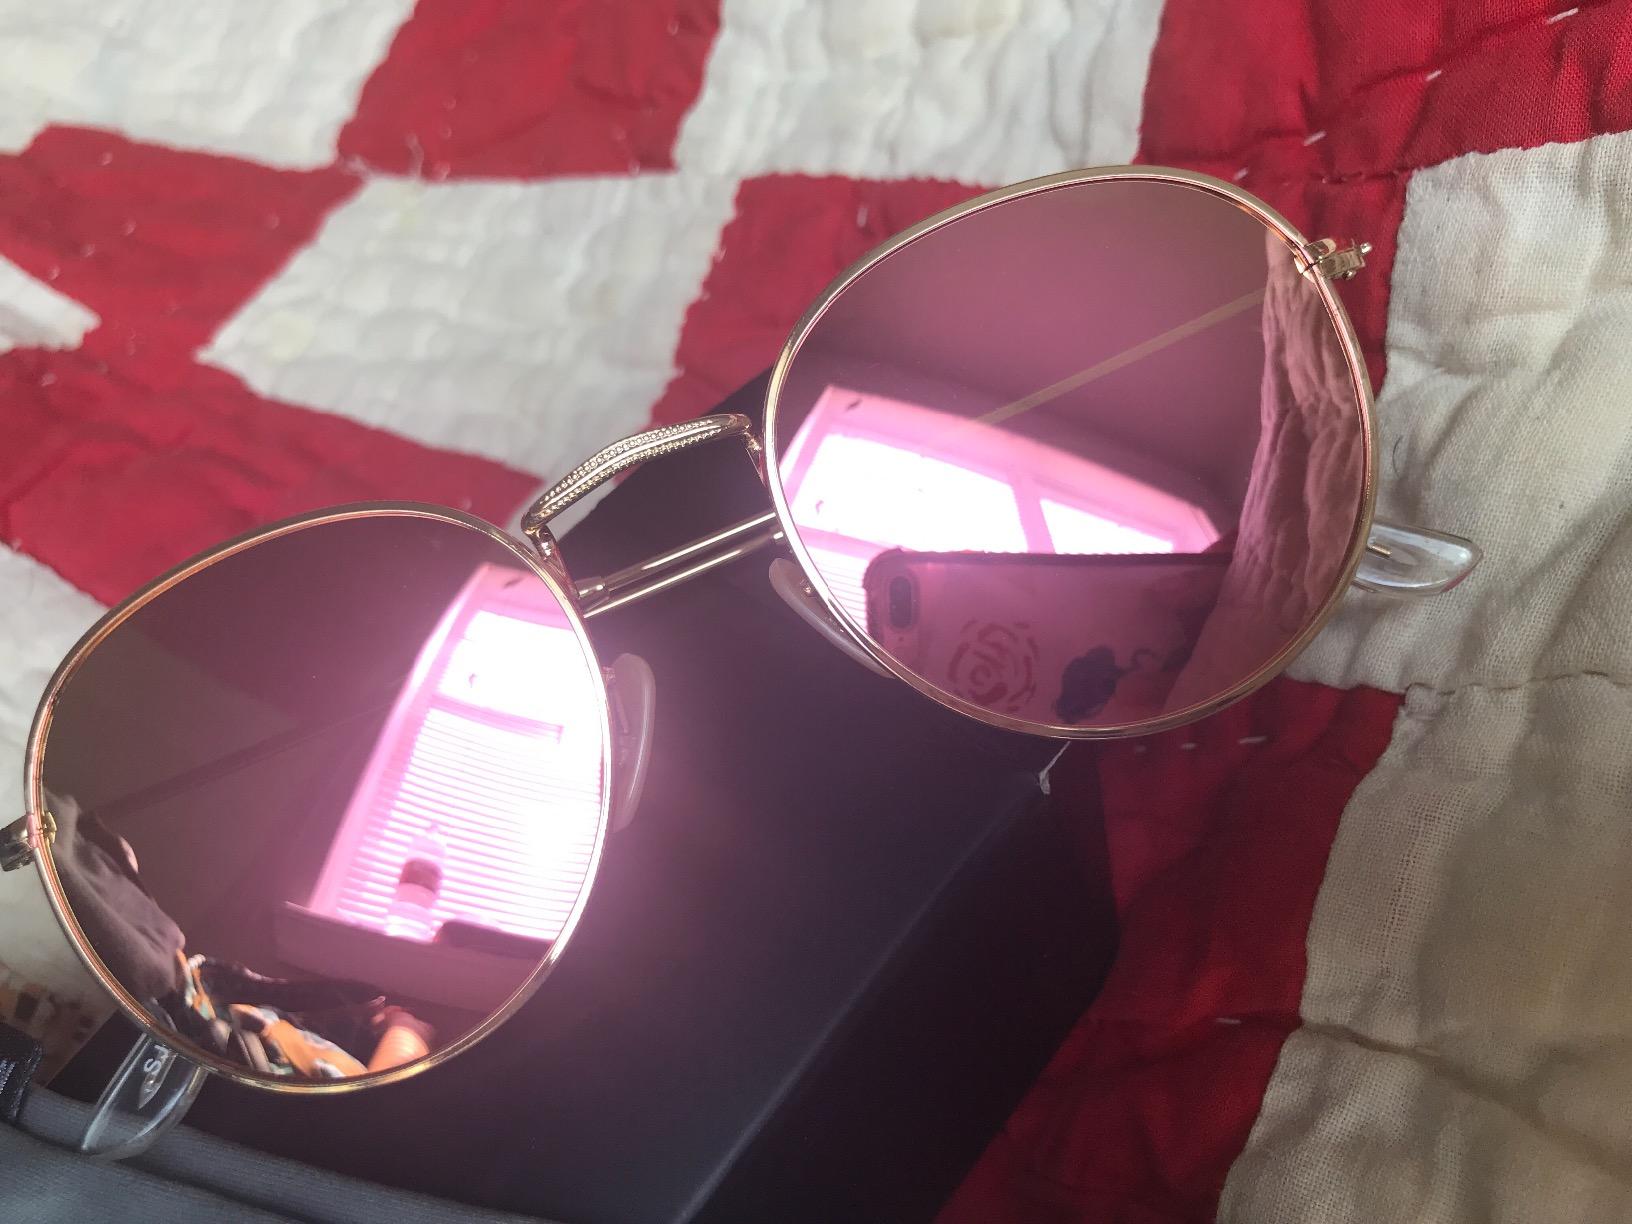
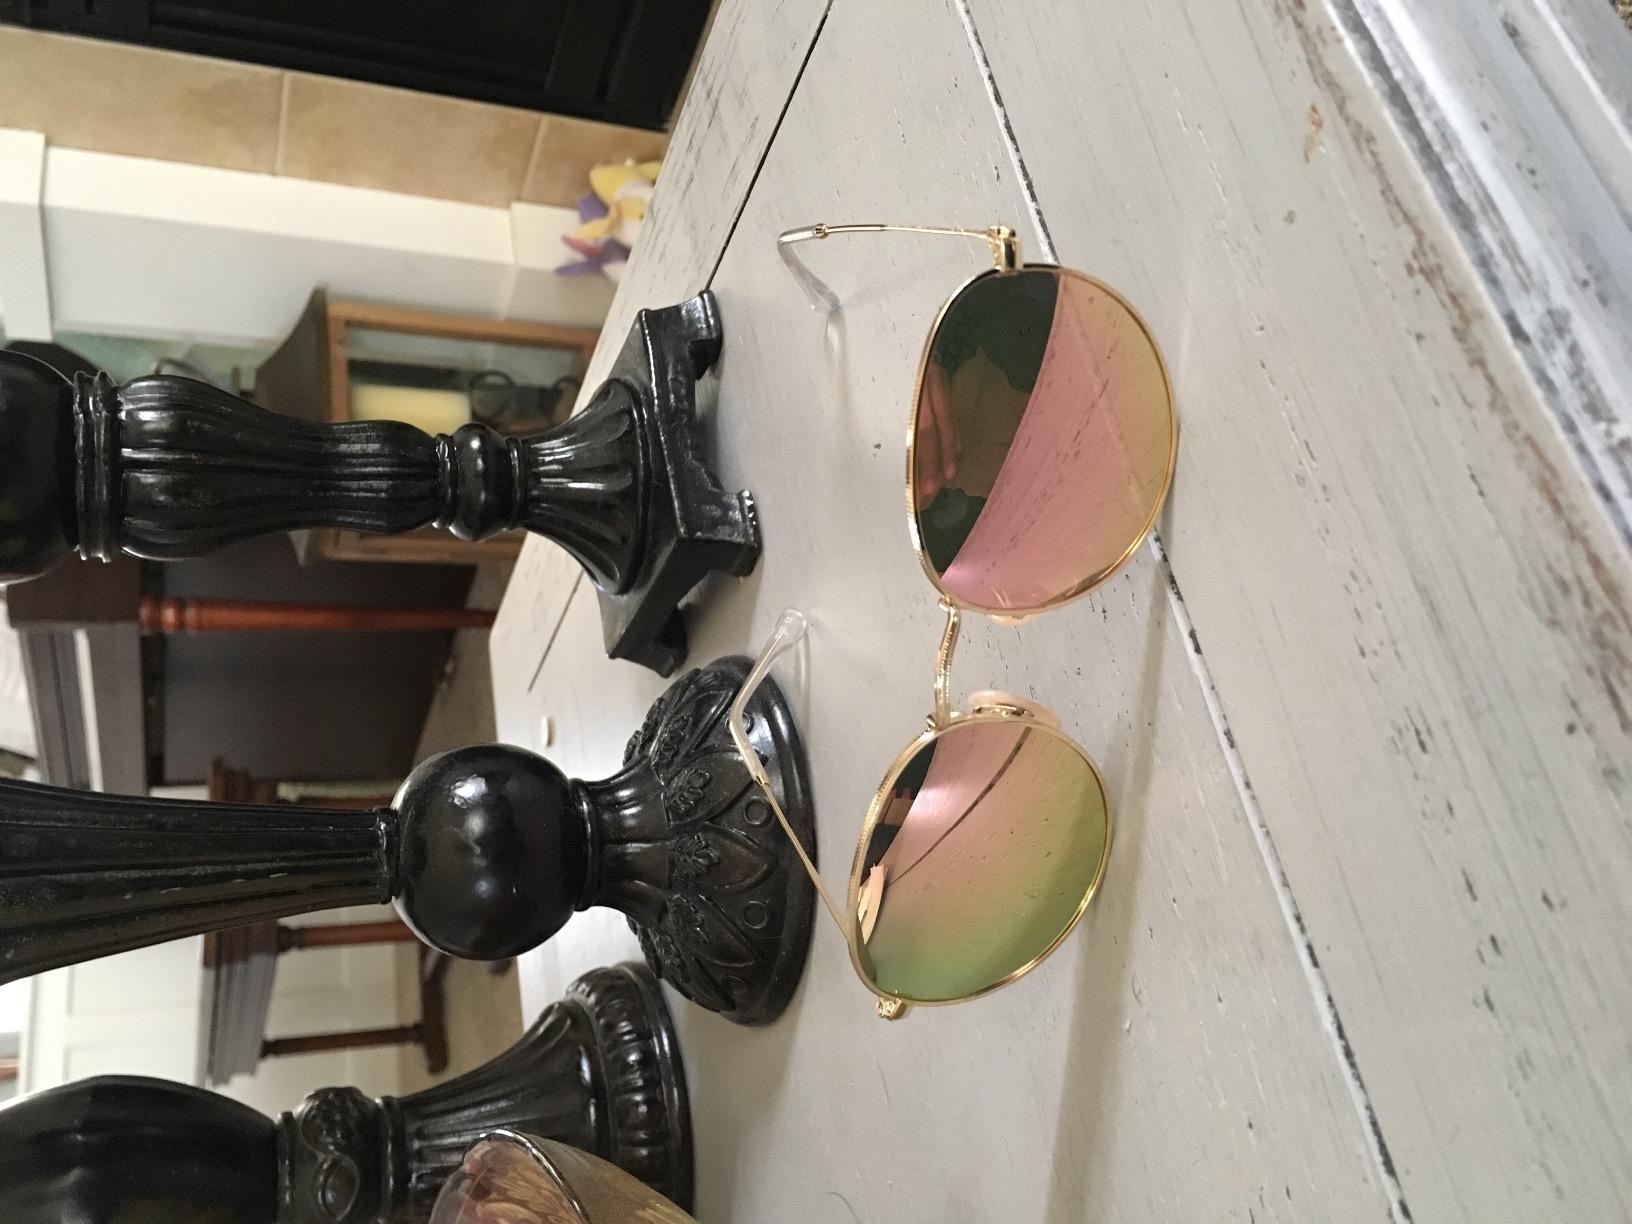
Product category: accessories_sunglasses
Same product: yes